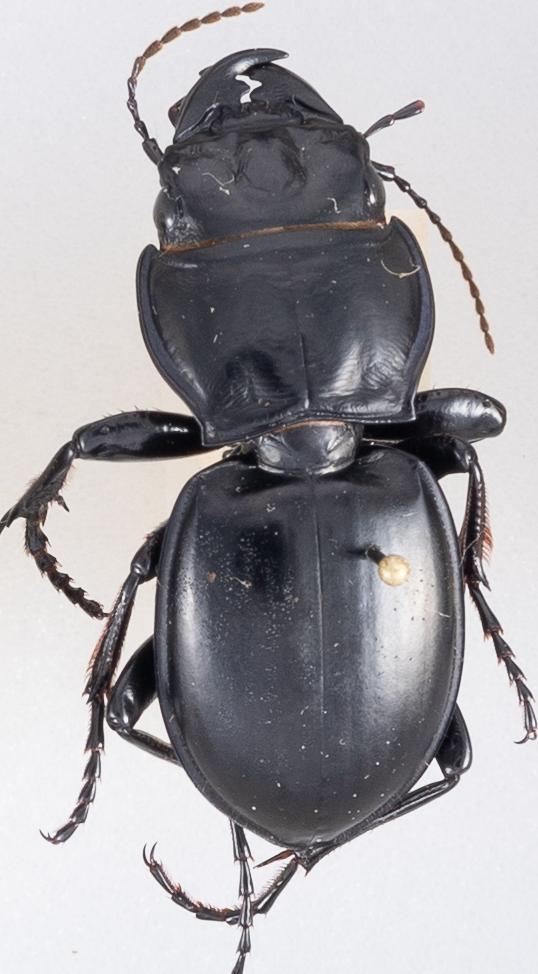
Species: Pasimachus californicus
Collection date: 2019-09-09
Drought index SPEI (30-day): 1.594
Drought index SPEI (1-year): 1.69
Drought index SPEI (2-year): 1.13